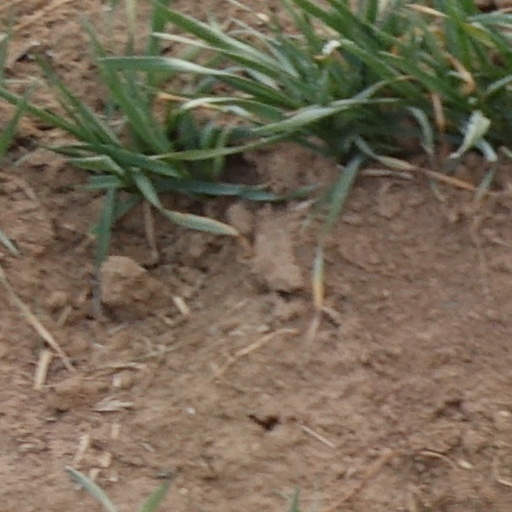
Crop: wheat